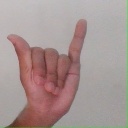
अक्षर: य